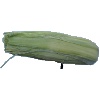
Label: corn_husk